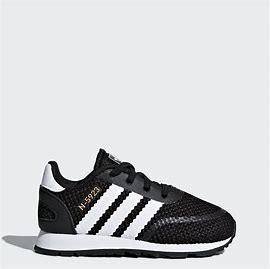
Brand: Adidas
Model: N 5923